Martin Luther (1953 film)

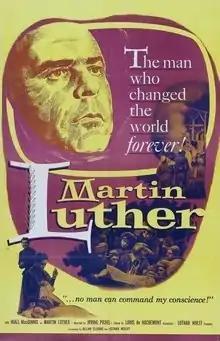
Theatrical release poster

Martin Luther is a 1953 biographical film of Martin Luther. It was directed by Irving Pichel (who also plays a supporting role) and stars Niall MacGinnis as Luther. It was produced by Louis de Rochemont and RD-DR Corporation in collaboration with Lutheran Church Productions and Luther-Film-G.M.B.H.